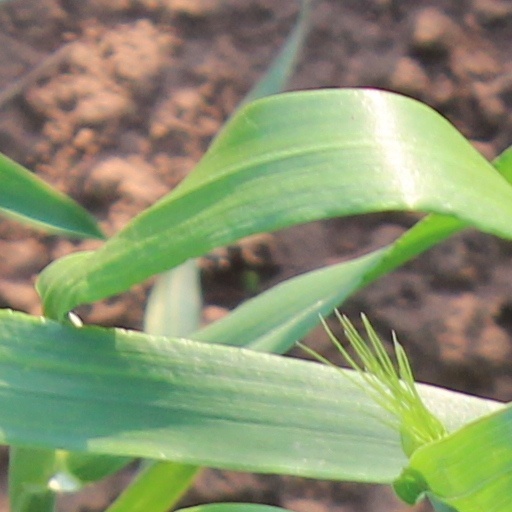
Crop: wheat